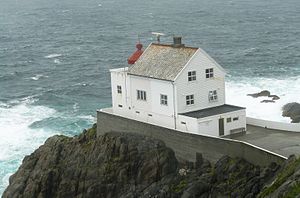
Fyrtårne i Norge / Liste over norske fyr / Sogn og Fjordane
Fyrtårne i Norge er placeret langs den 100.915 km lange norske kyst. Der har i alt været 212 fyr, men kun 154 har været i drift samtidig. Det første fyr, som blev opført i Norge var Lindesnes fyr, som oprettedes i 1655, og det sidste bemandede fyr, som kom til, var Anda fyr, som blev færdiggjort i 1932. I dag er alle fyrene automatiserede og ubemandede. Bøkfjord fyr var i december 2006 det sidste fyr, som blev ubemandet. I dag defineres totalt 107 anlæg som fyrstationer i Norge. Ansvar for fyrbelysning og sejlemærker i Norge ligger hos Fyr- og merketjenesten i Kystverkets Hovedkontor.